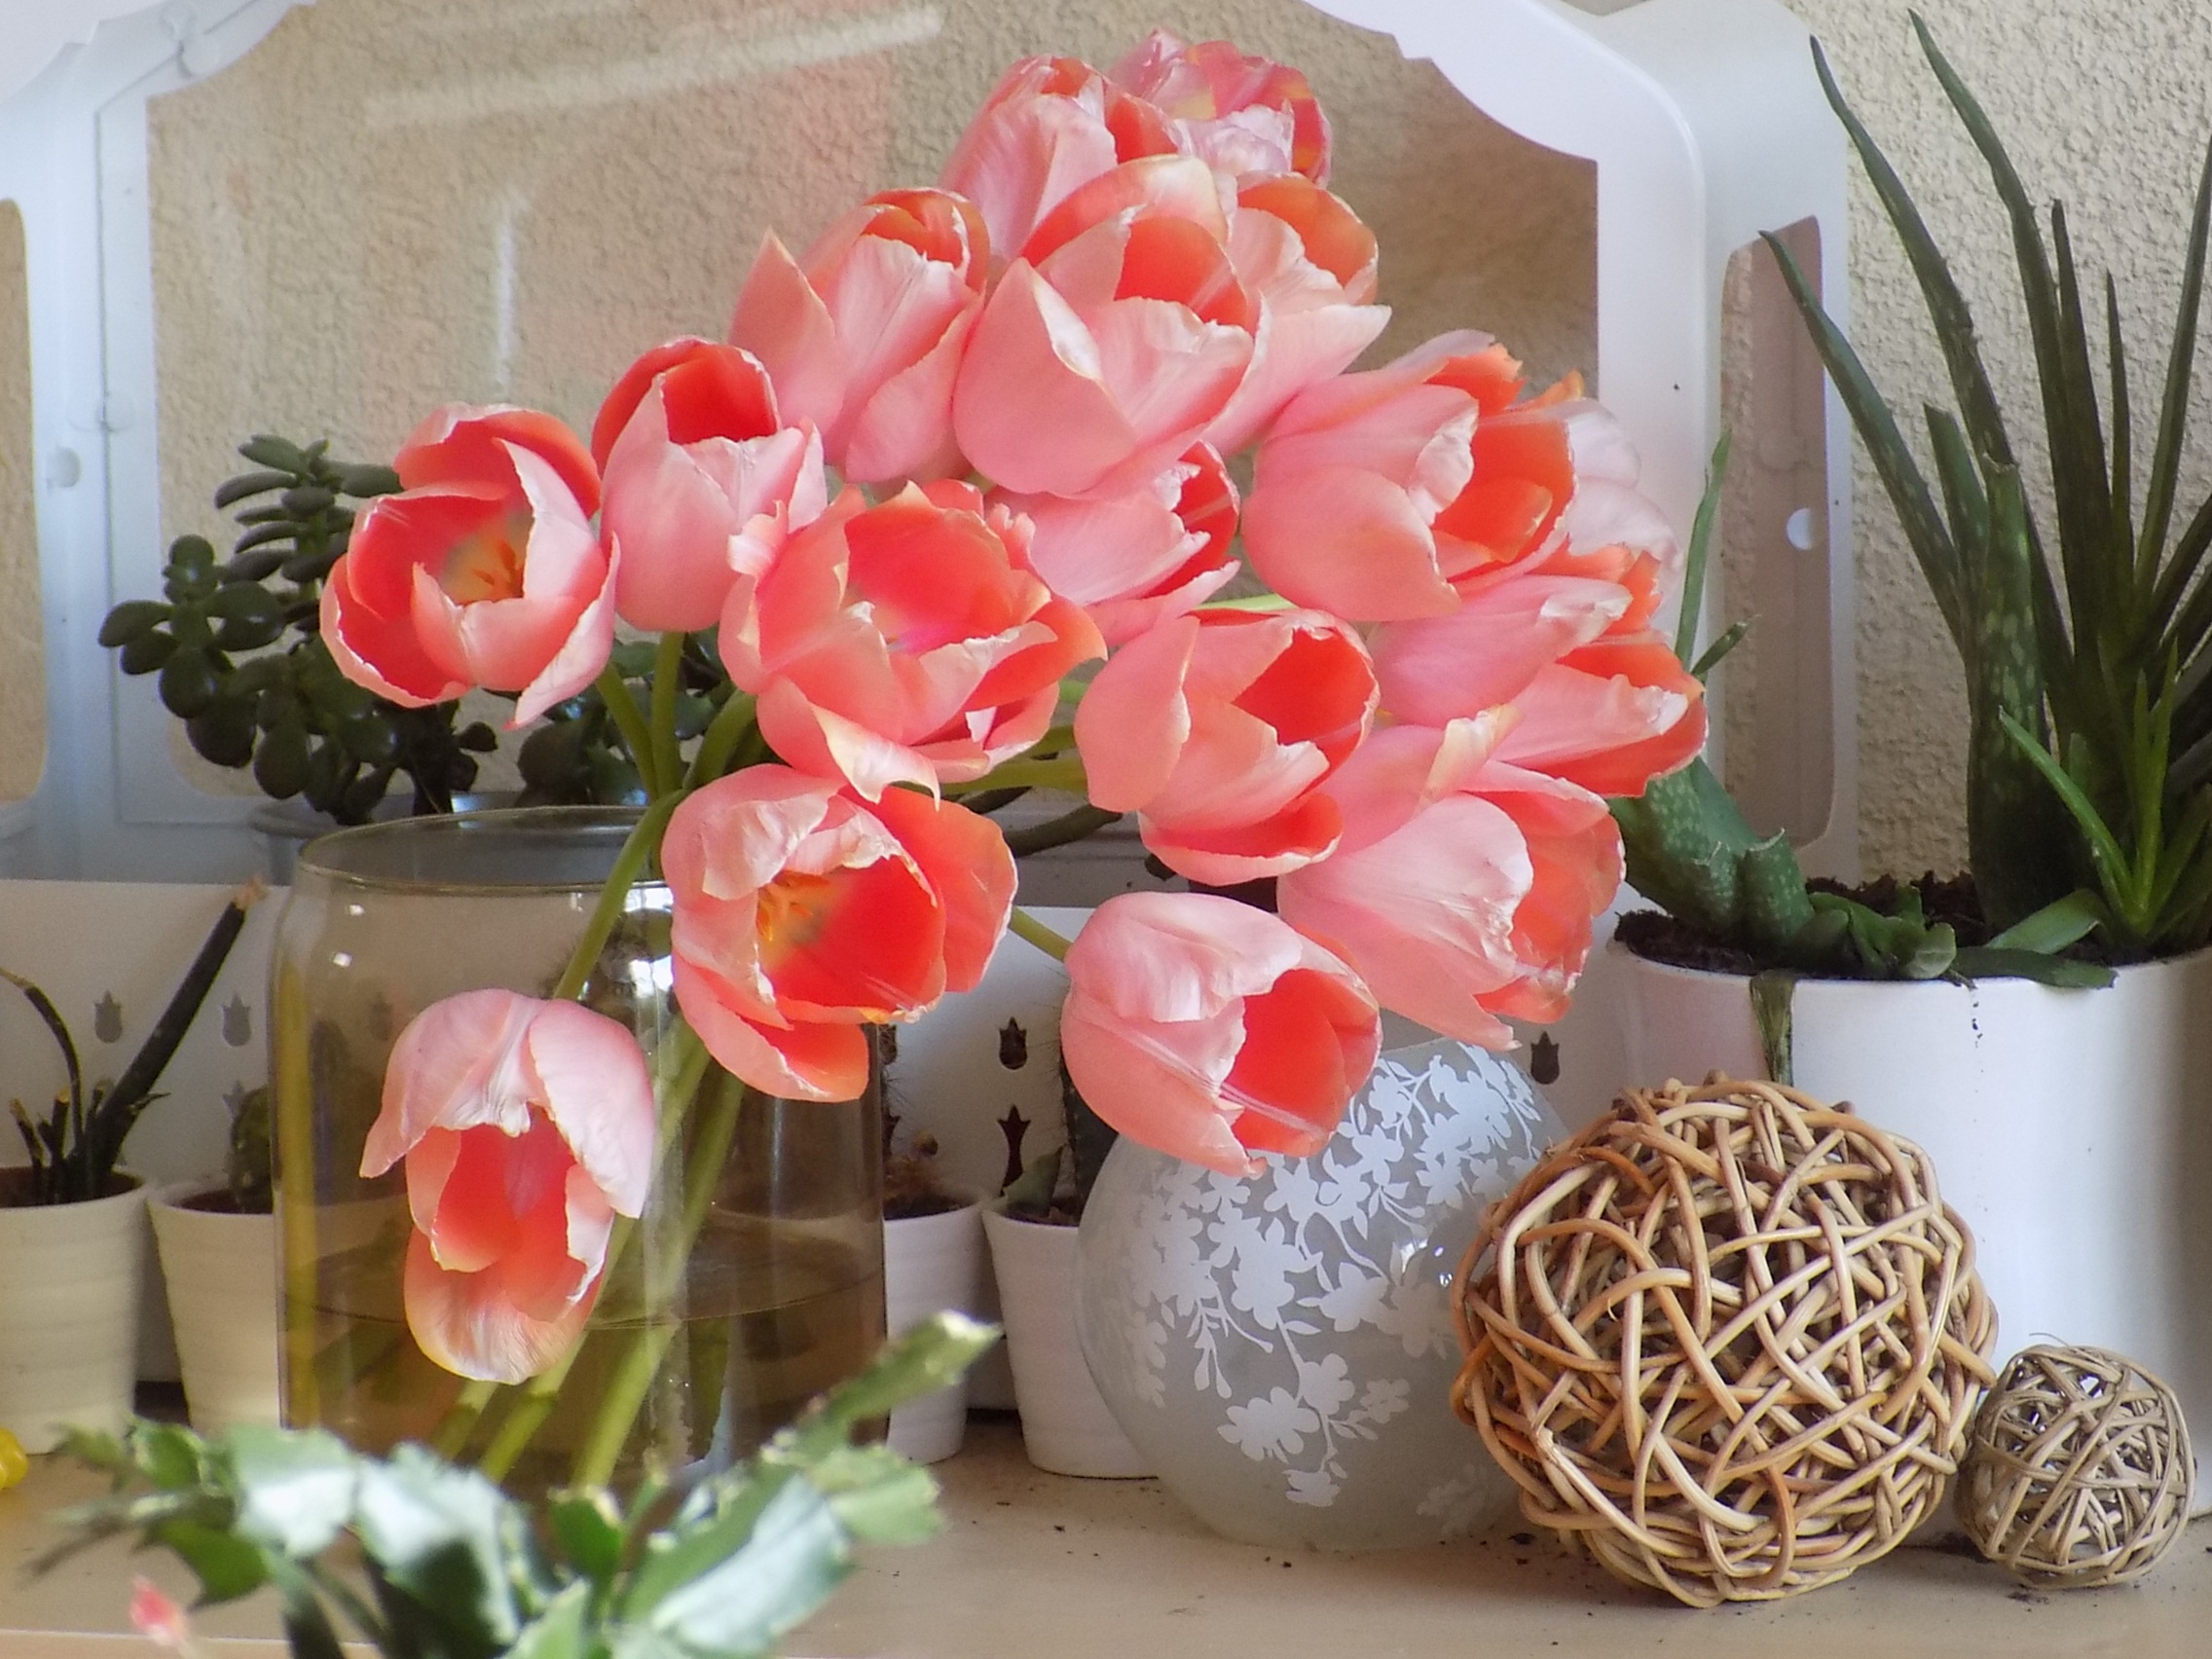
plant, flower, christmas decoration, floristry, flowering plant, flower bouquet, cut flowers, floral design, centrepiece, artificial flower, land plant, flower arranging